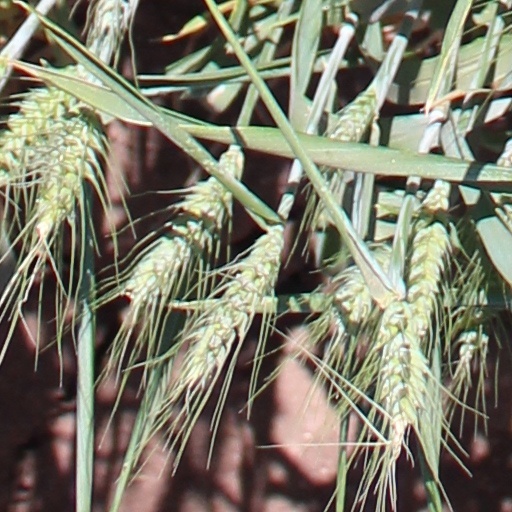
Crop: wheat